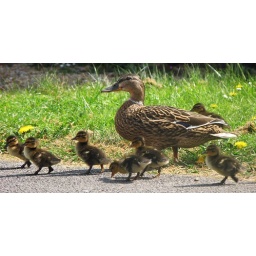
Crossing a road in Framlingham, Suffolk. I tried to get closer but the little blighters kept running away.